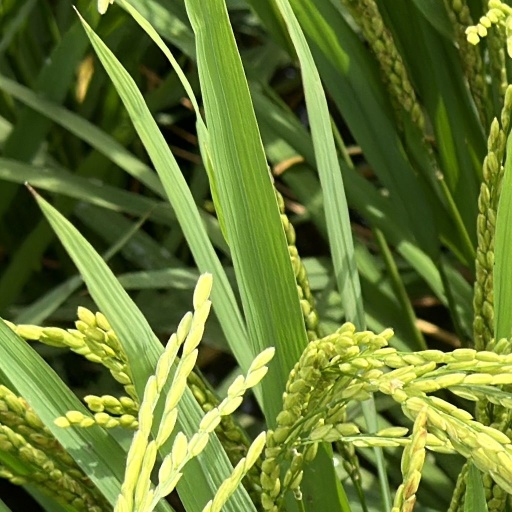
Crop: rice